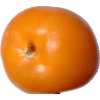
Label: Tomato Yellow 1